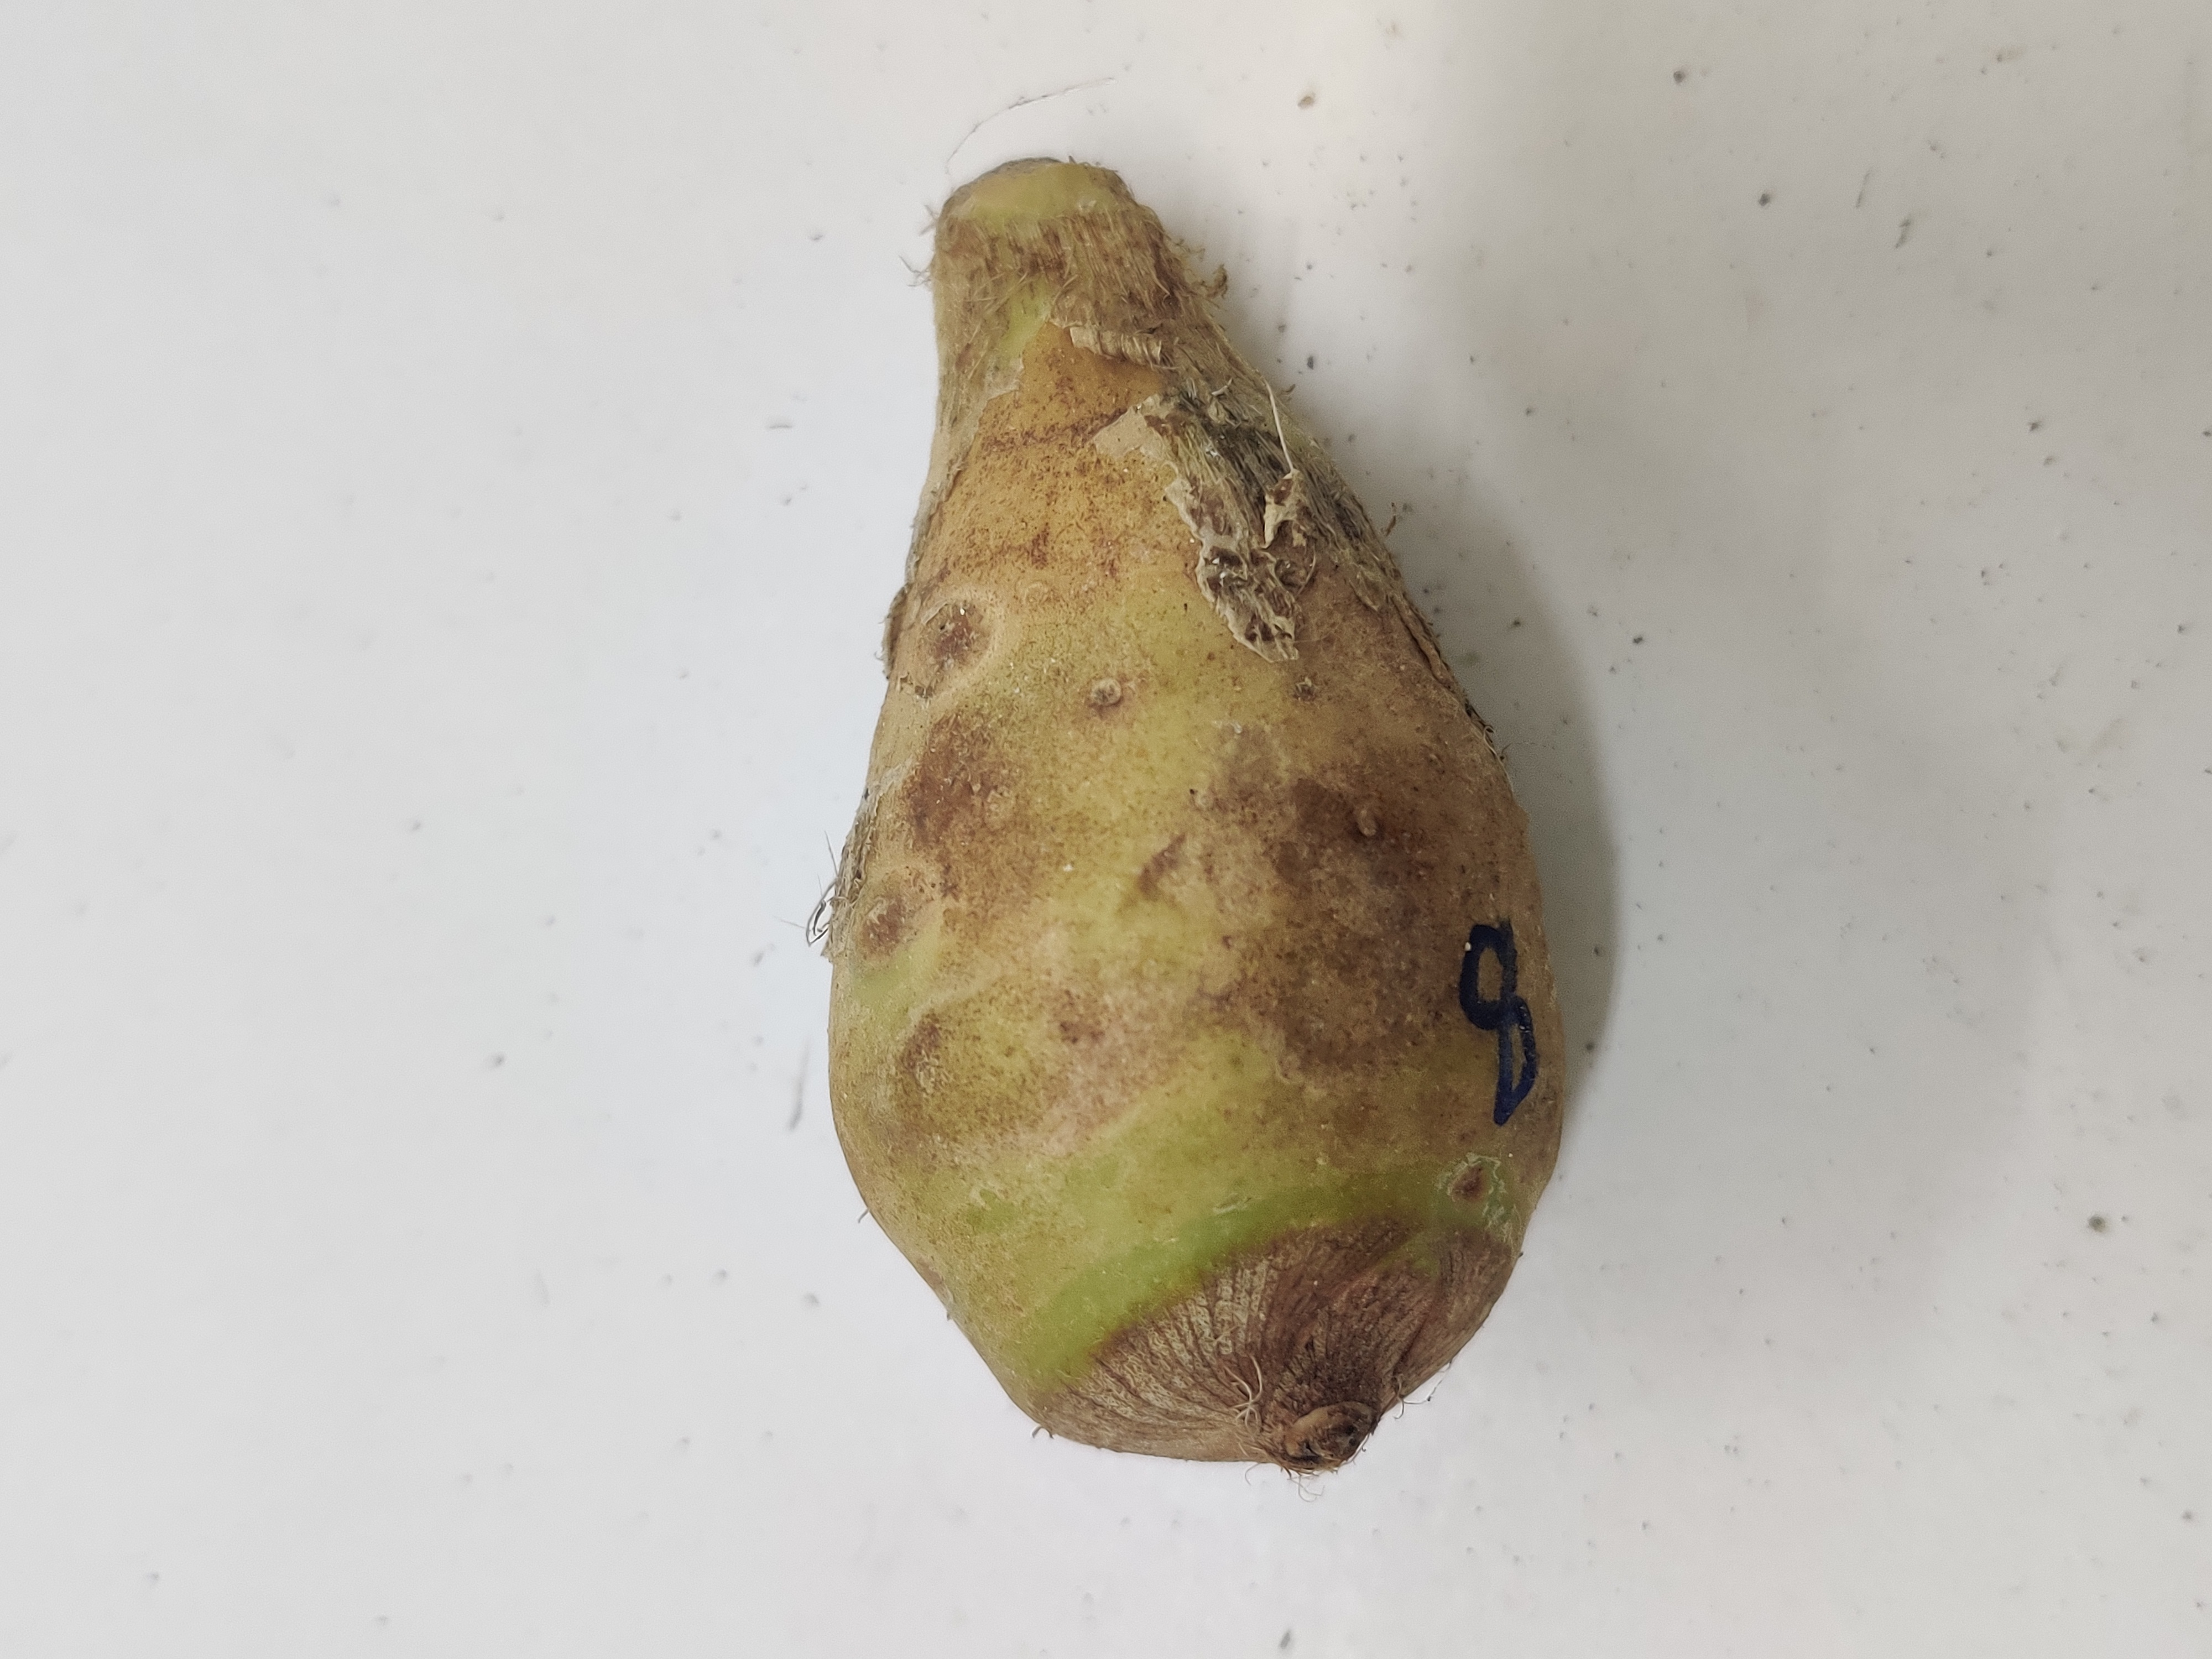
Crop: Taro root
Condition: Severely Damaged